Adi Sasono

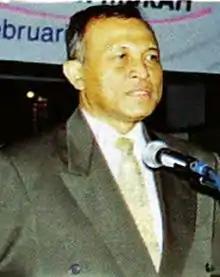
Adi Sasono

Adi Sasono (16 February 1943 – 13 August 2016) was an Indonesian politician. He served as the Minister of Cooperatives, Small and Medium Businesses from 1998 to 1999 within the Development Reform Cabinet of President B. J. Habibie.